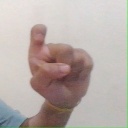
अक्षर: इ